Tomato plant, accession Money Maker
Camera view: tilt-top (135 deg); turntable rotation: 300 degrees
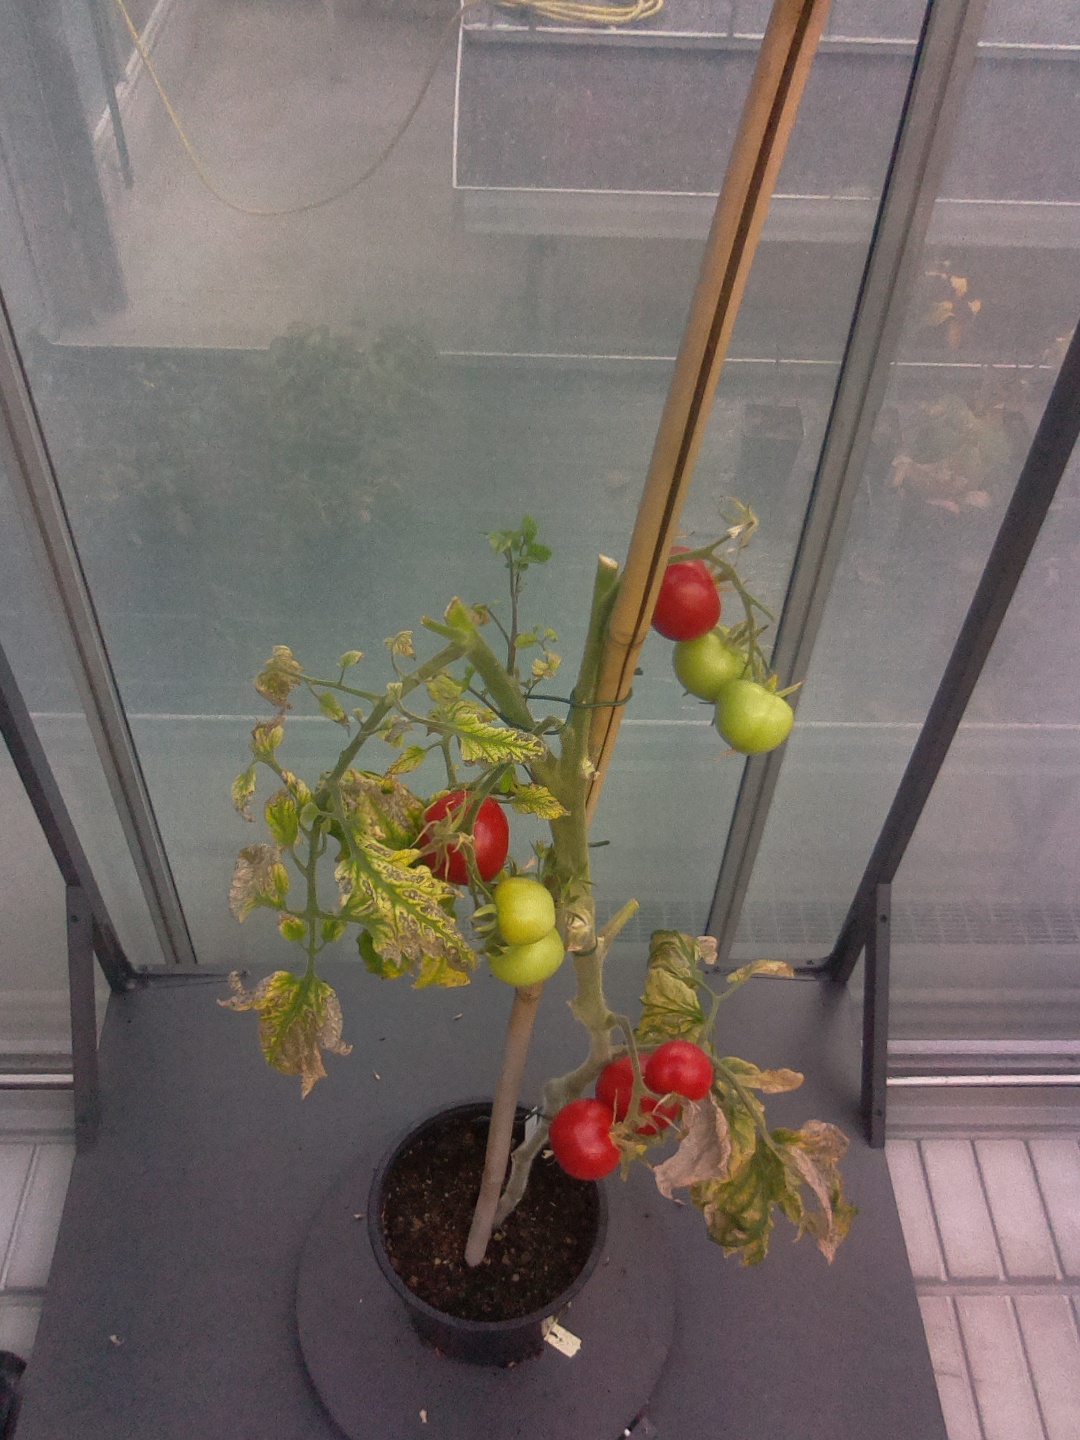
BBCH growth stage 86: 60%-70% of fruits show typical fully ripe color